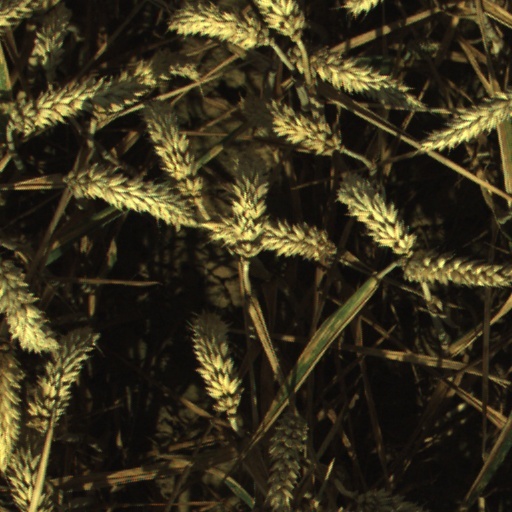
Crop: wheat